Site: brandenburg
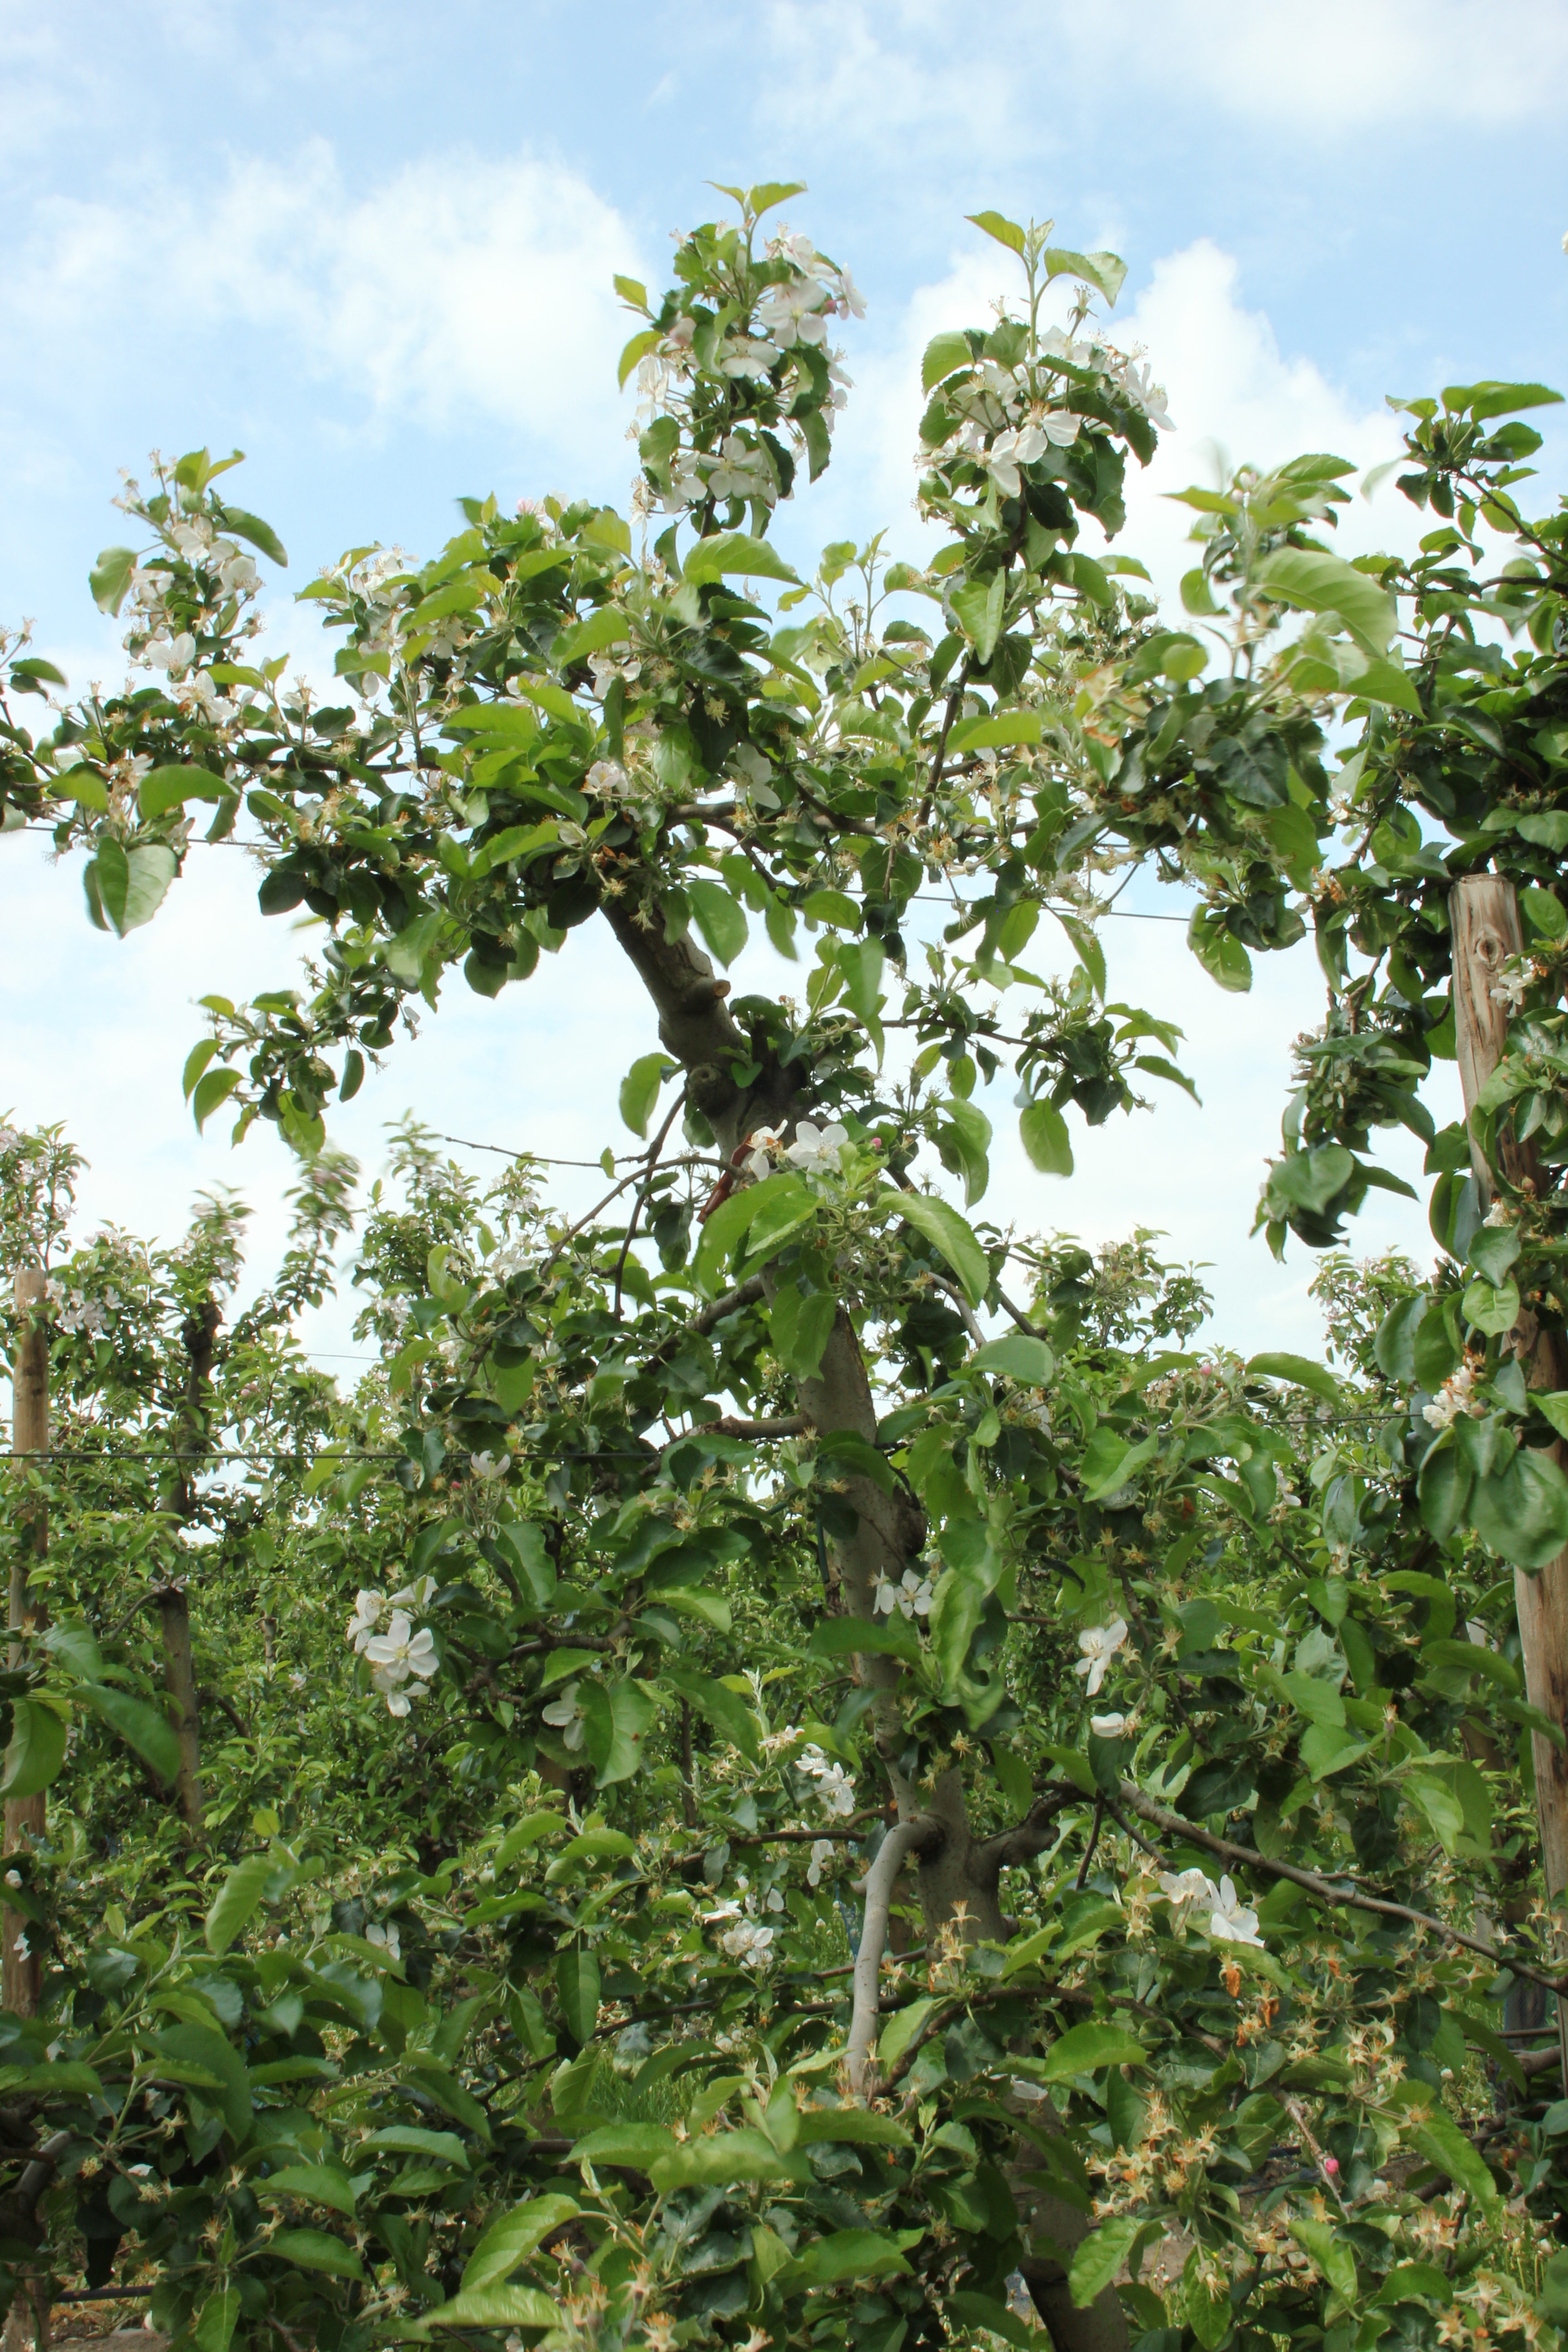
Growth stage (BBCH 67): Flowering